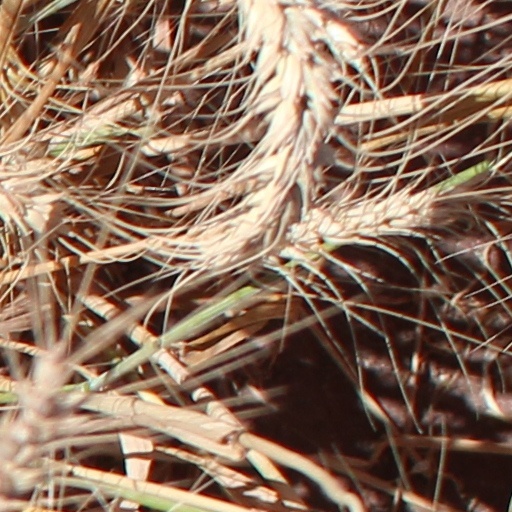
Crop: wheat